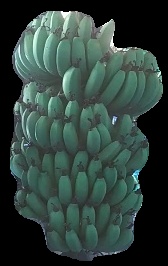
Variety: pachbale
Grade: grade1